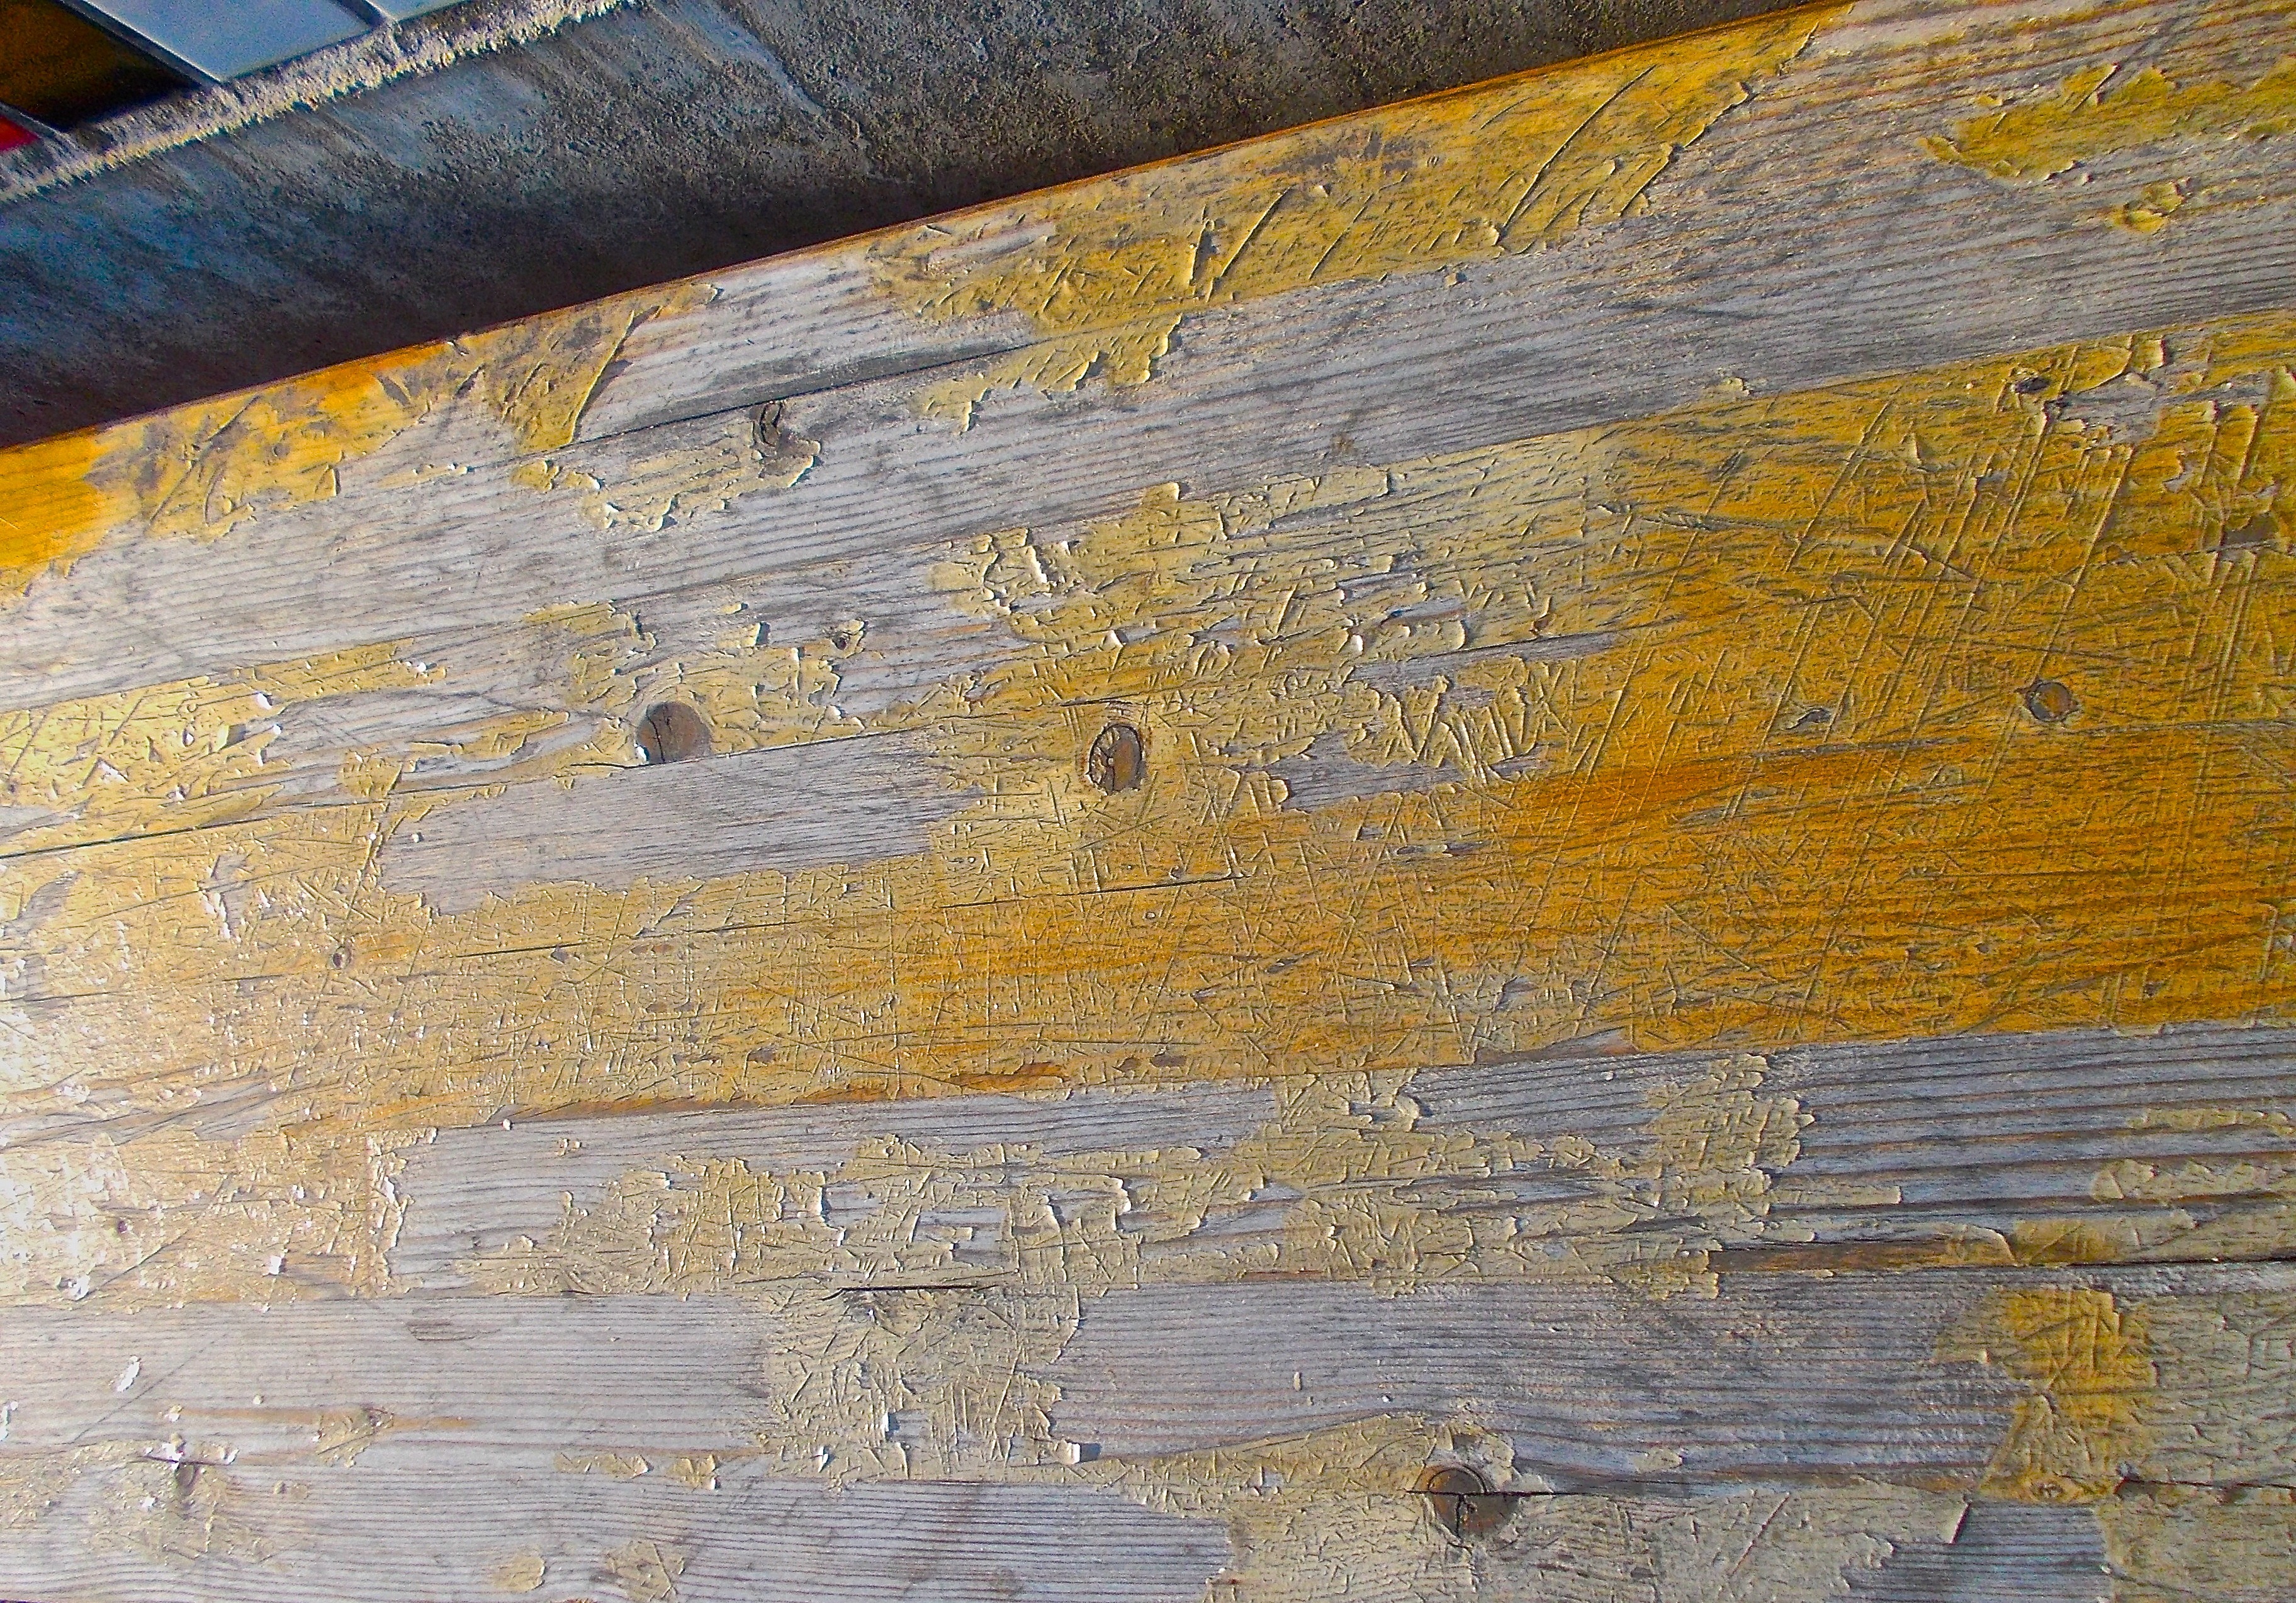
wood, texture, floor, wall, rust, material, planks, flooring, ancient history